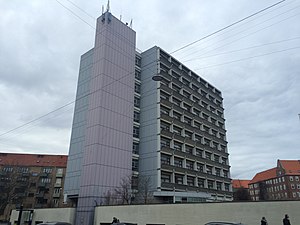
Frankrigsgade / Bygninger og beboere
Frankrigsgade Kollegiet.
Frankrigsgade Kollegiet i 2018
Frankrigsgade er en gade på Amagerbro i København, der går fra Amagerbrogade i sydvest til Moselgade i nordøst. Frankrigsgade Kollegiet og Frankrigsgade Svømmehal ligger ved gaden.